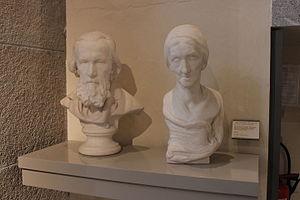
Bustes des parents de Jean-Alexandre Pézieux, par lui-même.
Jean-Alexandre Pézieux, né le 17 juin 1850 à Lyon et mort le 13 septembre 1898 à Épinay-sur-Seine, est un sculpteur français.